Kamna Gorica, Radovljica

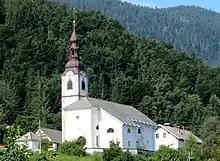
Holy Trinity Church

The local church, dedicated to the Holy Trinity, was built in 1652 and enlarged in 1754. It has two altar paintings by Matevž Langus.